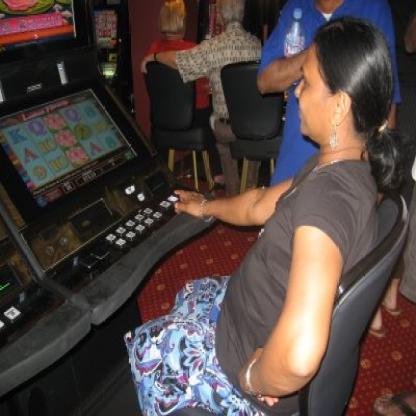
Scene: Indoor